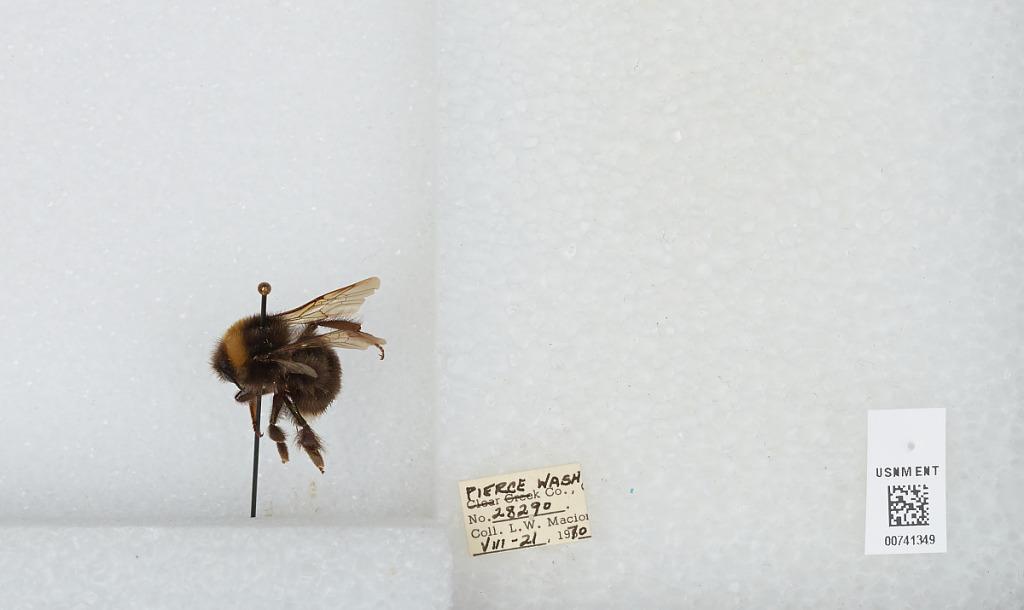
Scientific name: Bombus (Bombus) occidentalis Greene
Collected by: L. Macior
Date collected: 1970-8-21
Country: United States
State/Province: Washington
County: Pierce
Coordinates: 47.05, -122.12